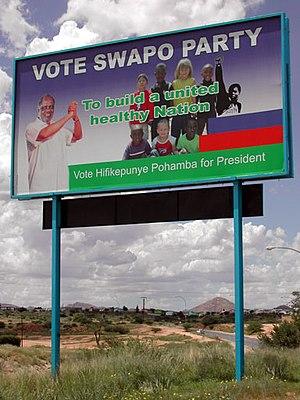
L'Organisation du peuple du Sud-Ouest africain, connue sous l'acronyme anglais de SWAPO, est le principal parti politique namibien depuis l'indépendance de 1990. La SWAPO est historiquement un syndicat namibien de tendance marxiste, devenu mouvement indépendantiste armé puis parti politique une fois l'indépendance acquise. Il est membre de l'Internationale socialiste.